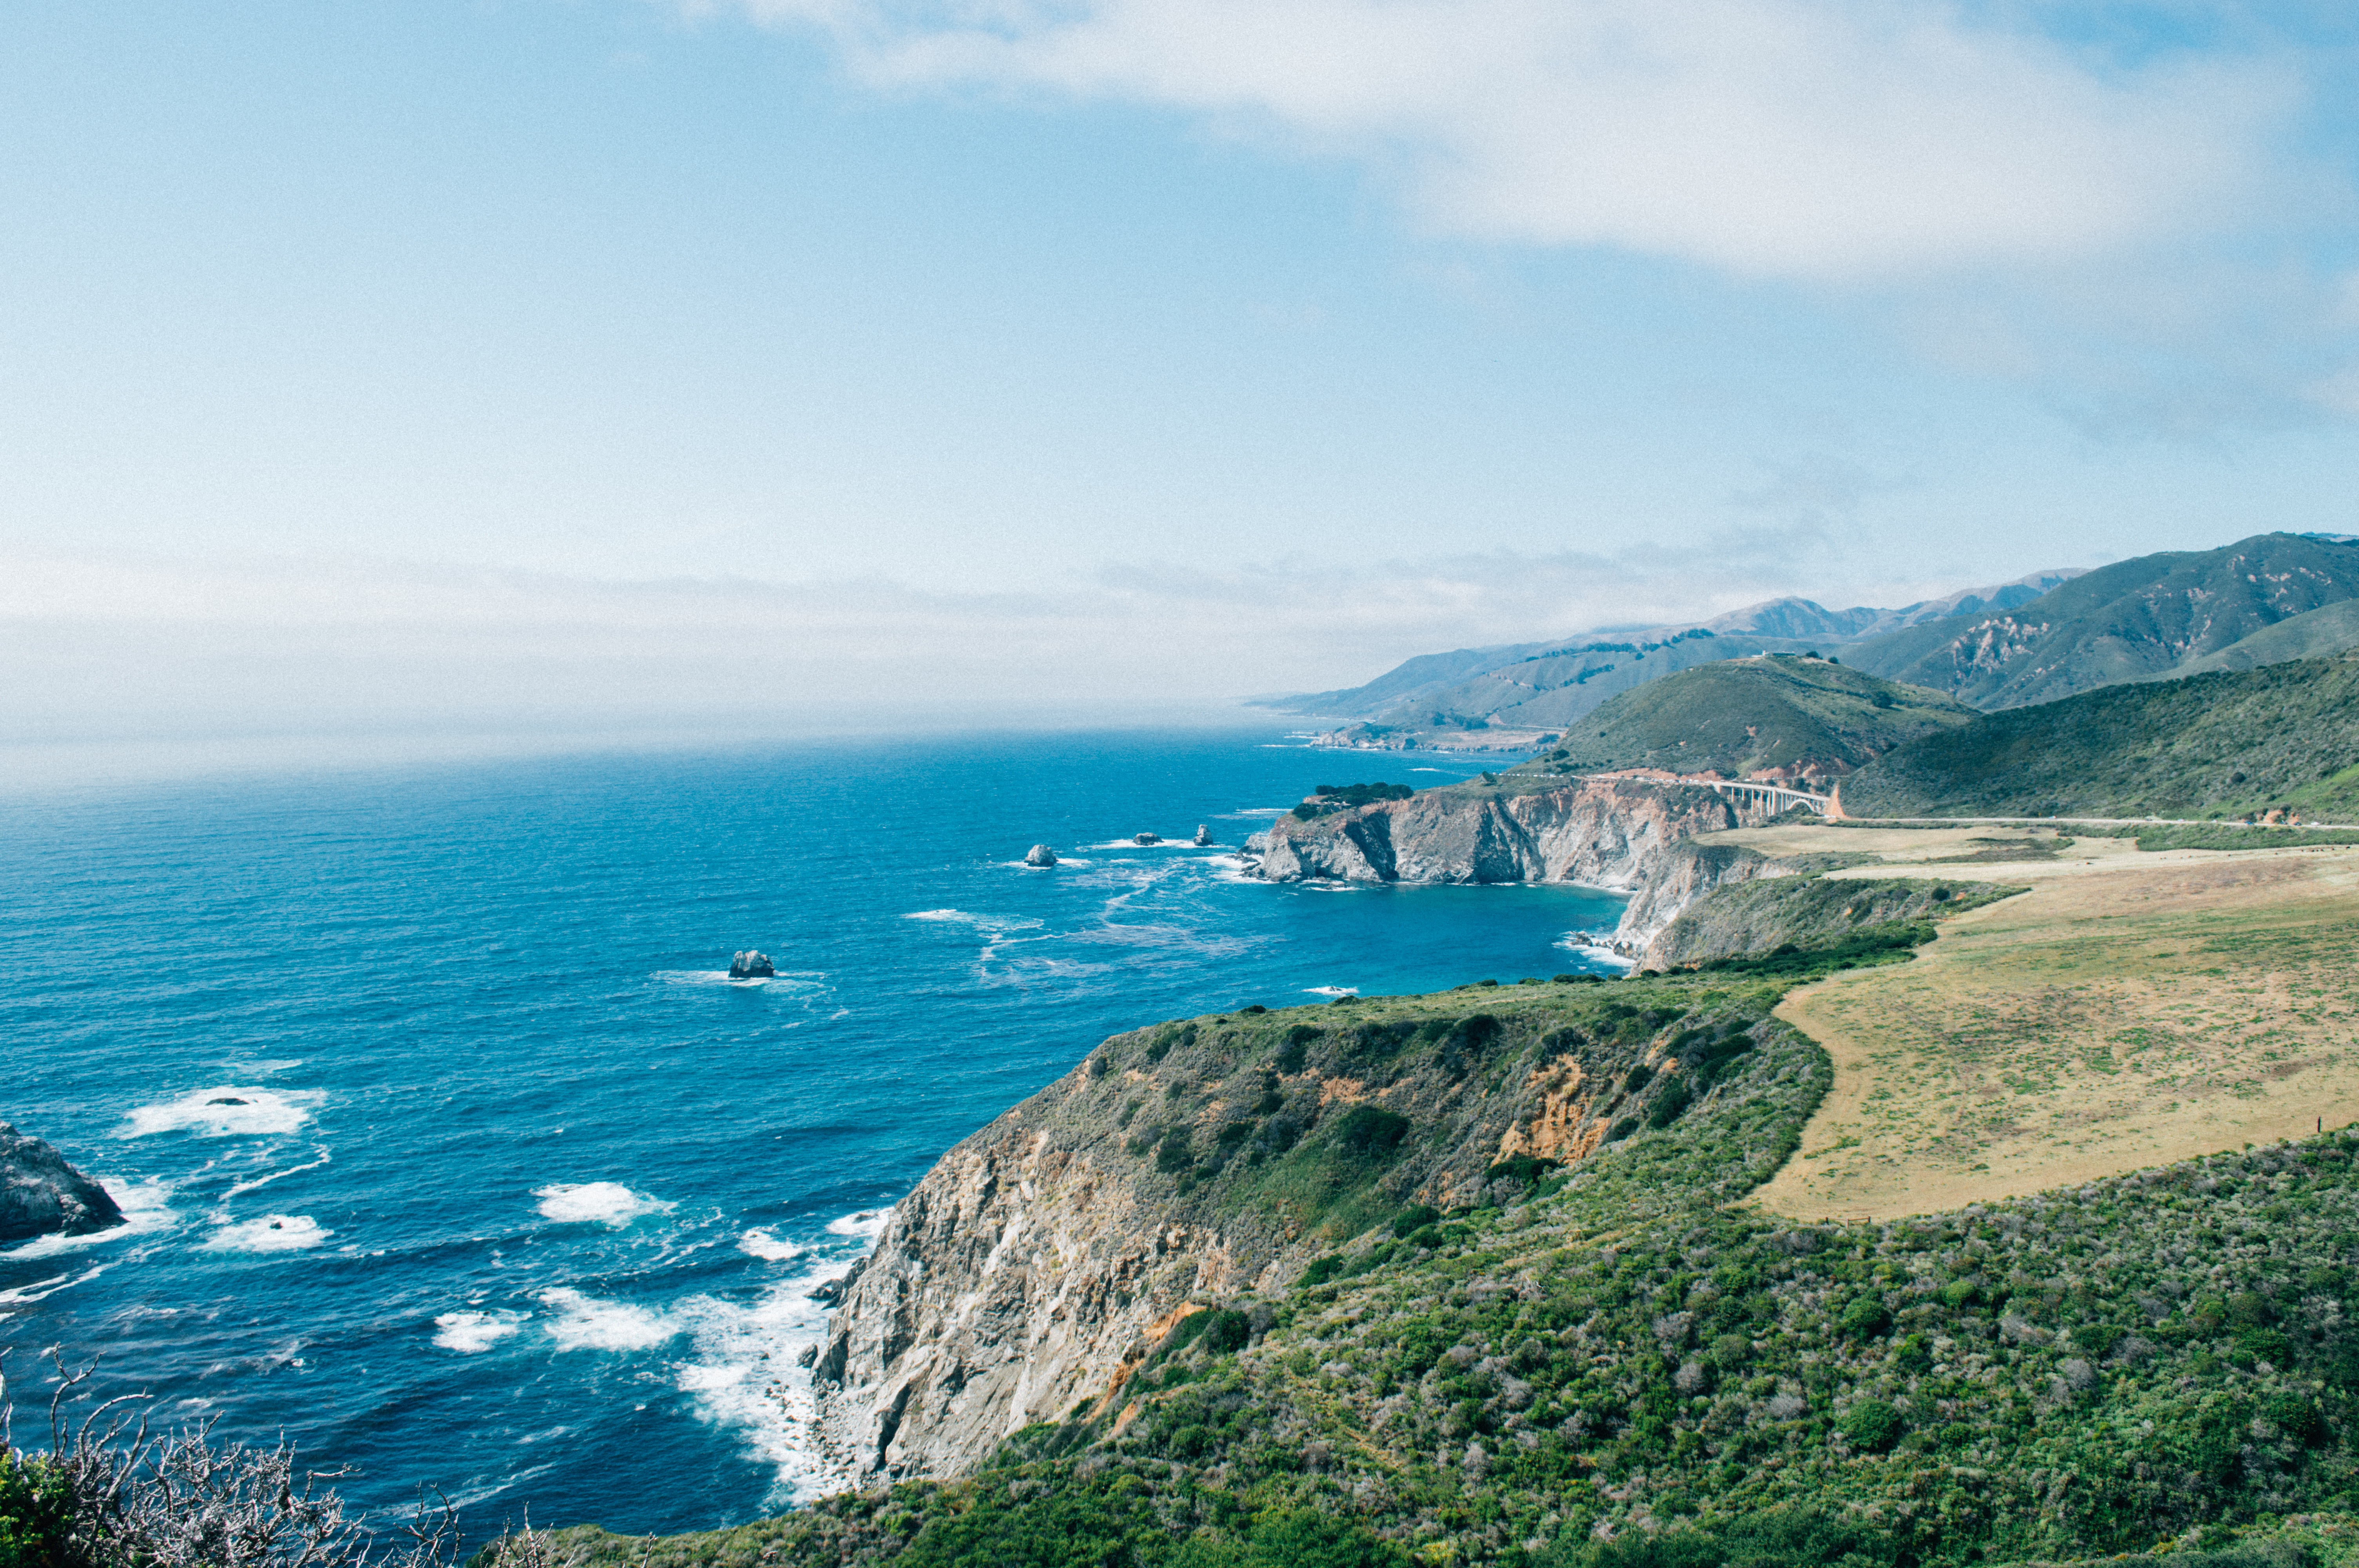
landscape, sea, coast, water, ocean, horizon, cliff, cove, bay, fjord, terrain, body of water, cape, landform, geographical feature